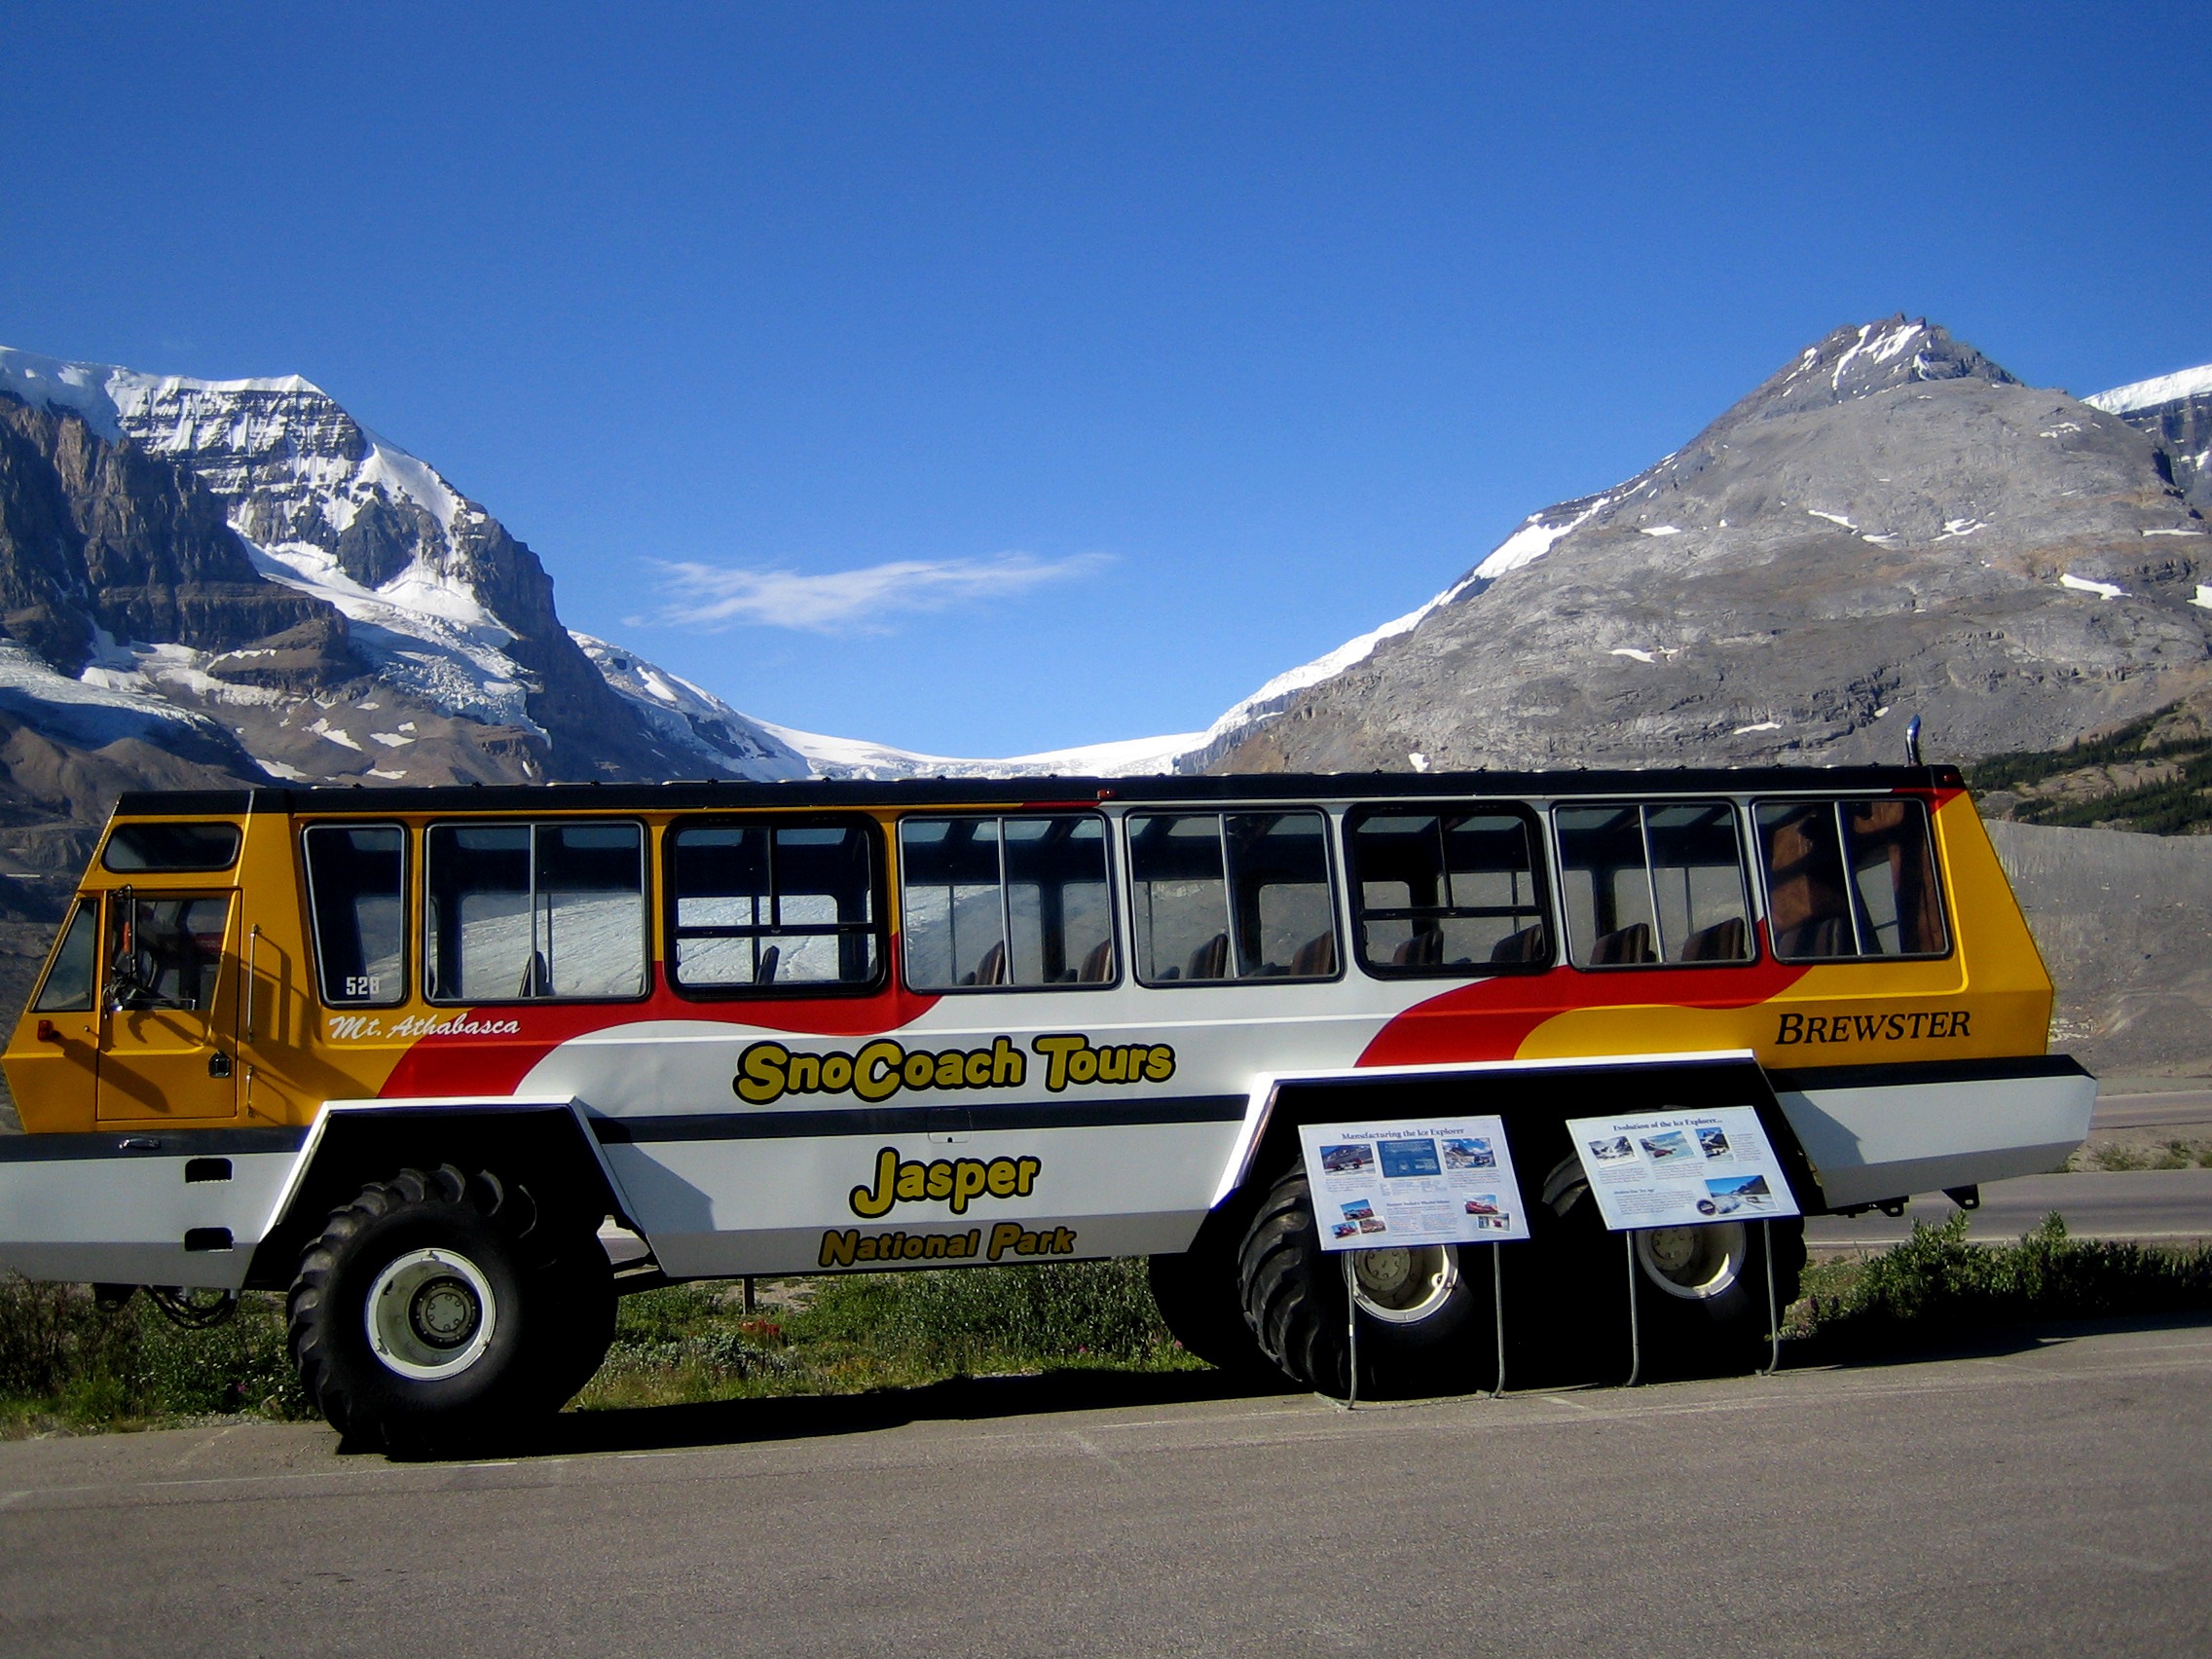
landscape, nature, mountain, snow, car, mountain range, travel, transportation, transport, ice, truck, vehicle, scenery, attraction, tourism, public transport, bus, canada, rocky mountains, land vehicle, maontain, touring bus, athabasca glacier, icefield parkway